Answer in natural language. How many Windows are visible in the scene? Choose between the following options: 4, 3, 0, 1 or 2
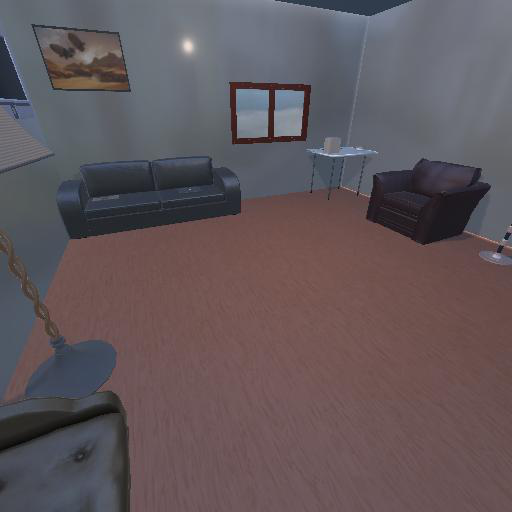
<answer>1</answer>